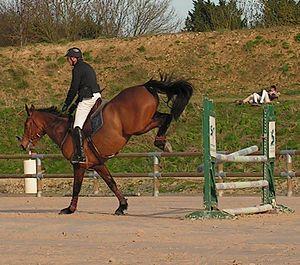
Les règles de concours de saut d'obstacles varient d'un pays à l'autre, même si chaque pays essaie de se rapprocher le plus possible des concours internationaux.